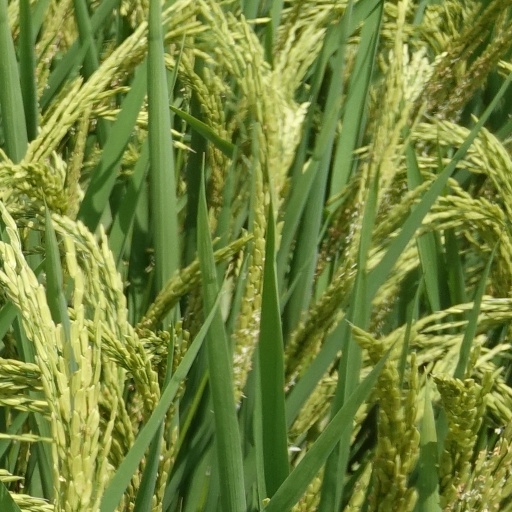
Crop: rice